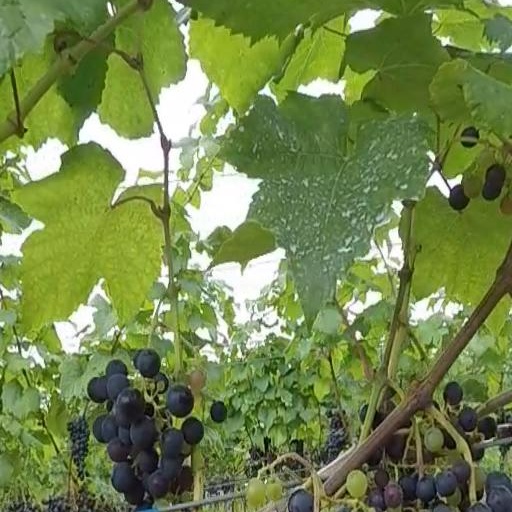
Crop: grape